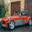
Label: automobile